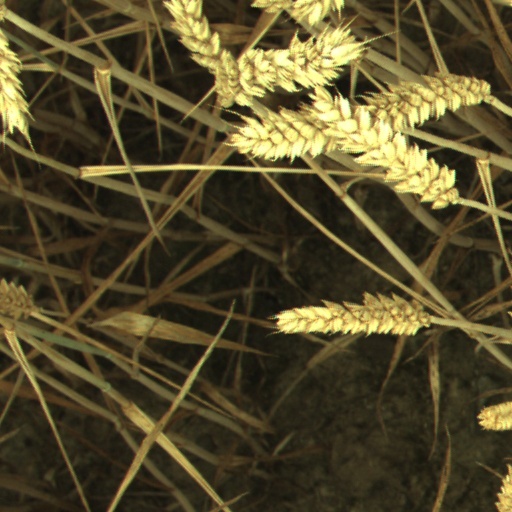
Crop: wheat